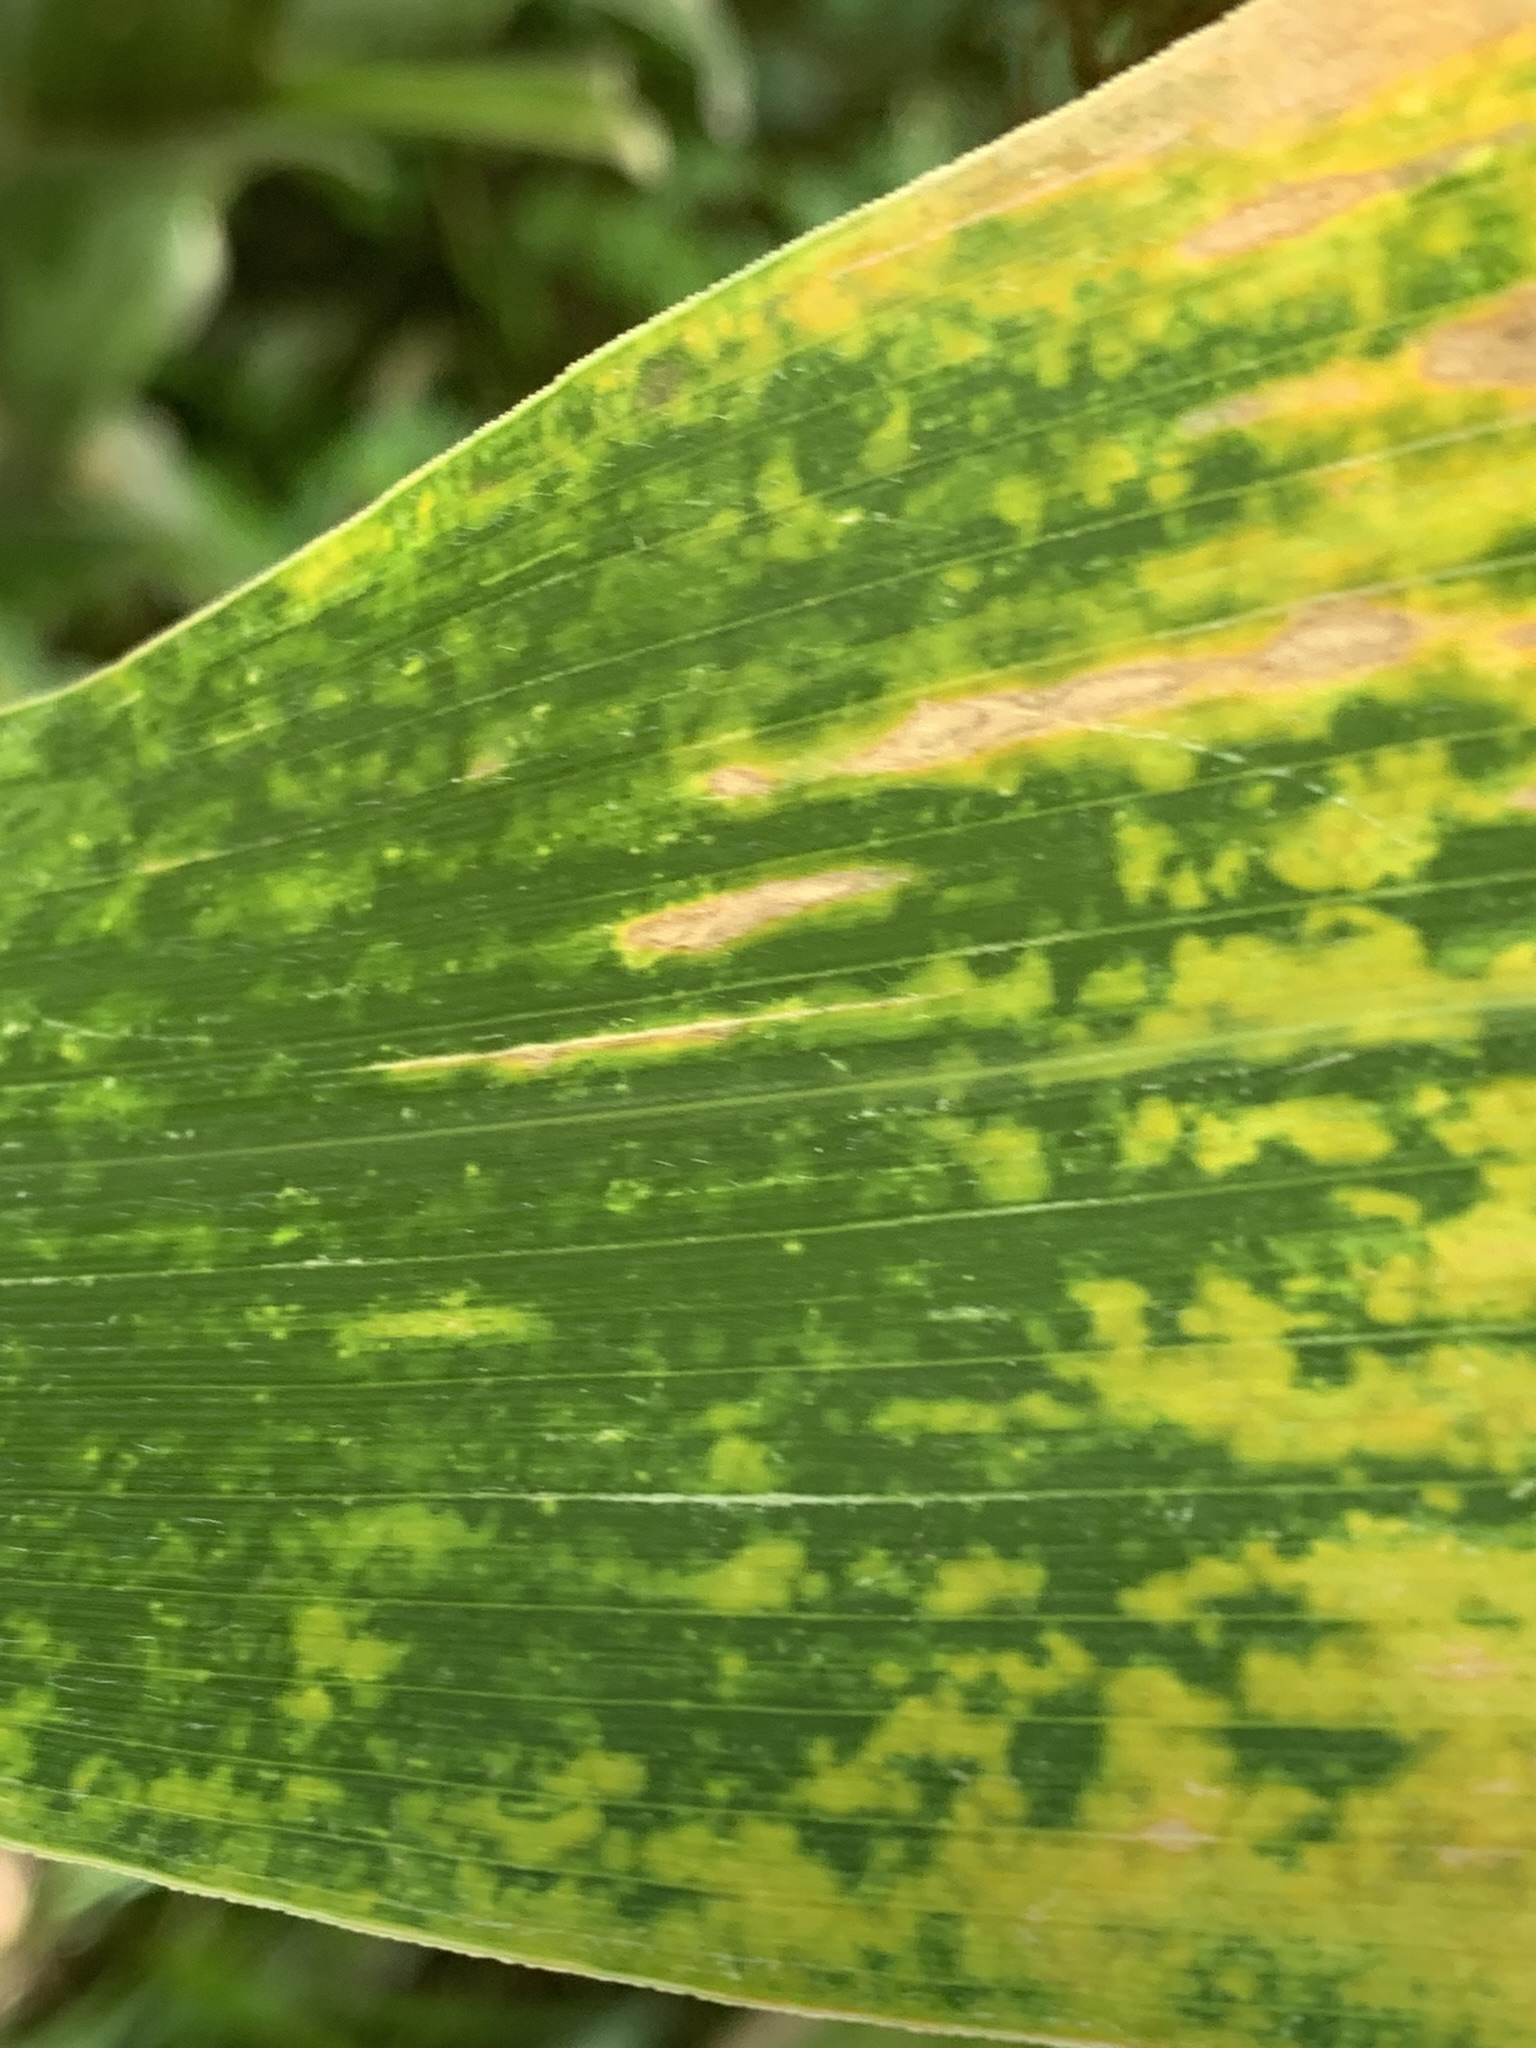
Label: MLN